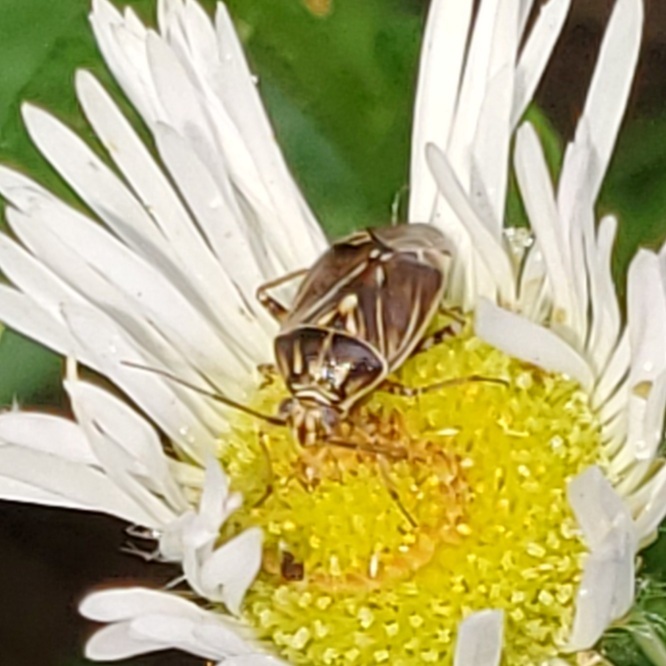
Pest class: lygus_bug